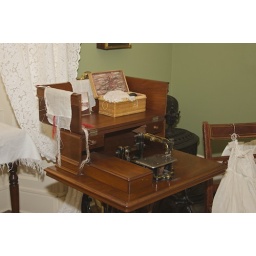
A sewing machine and table in one of the back rooms.